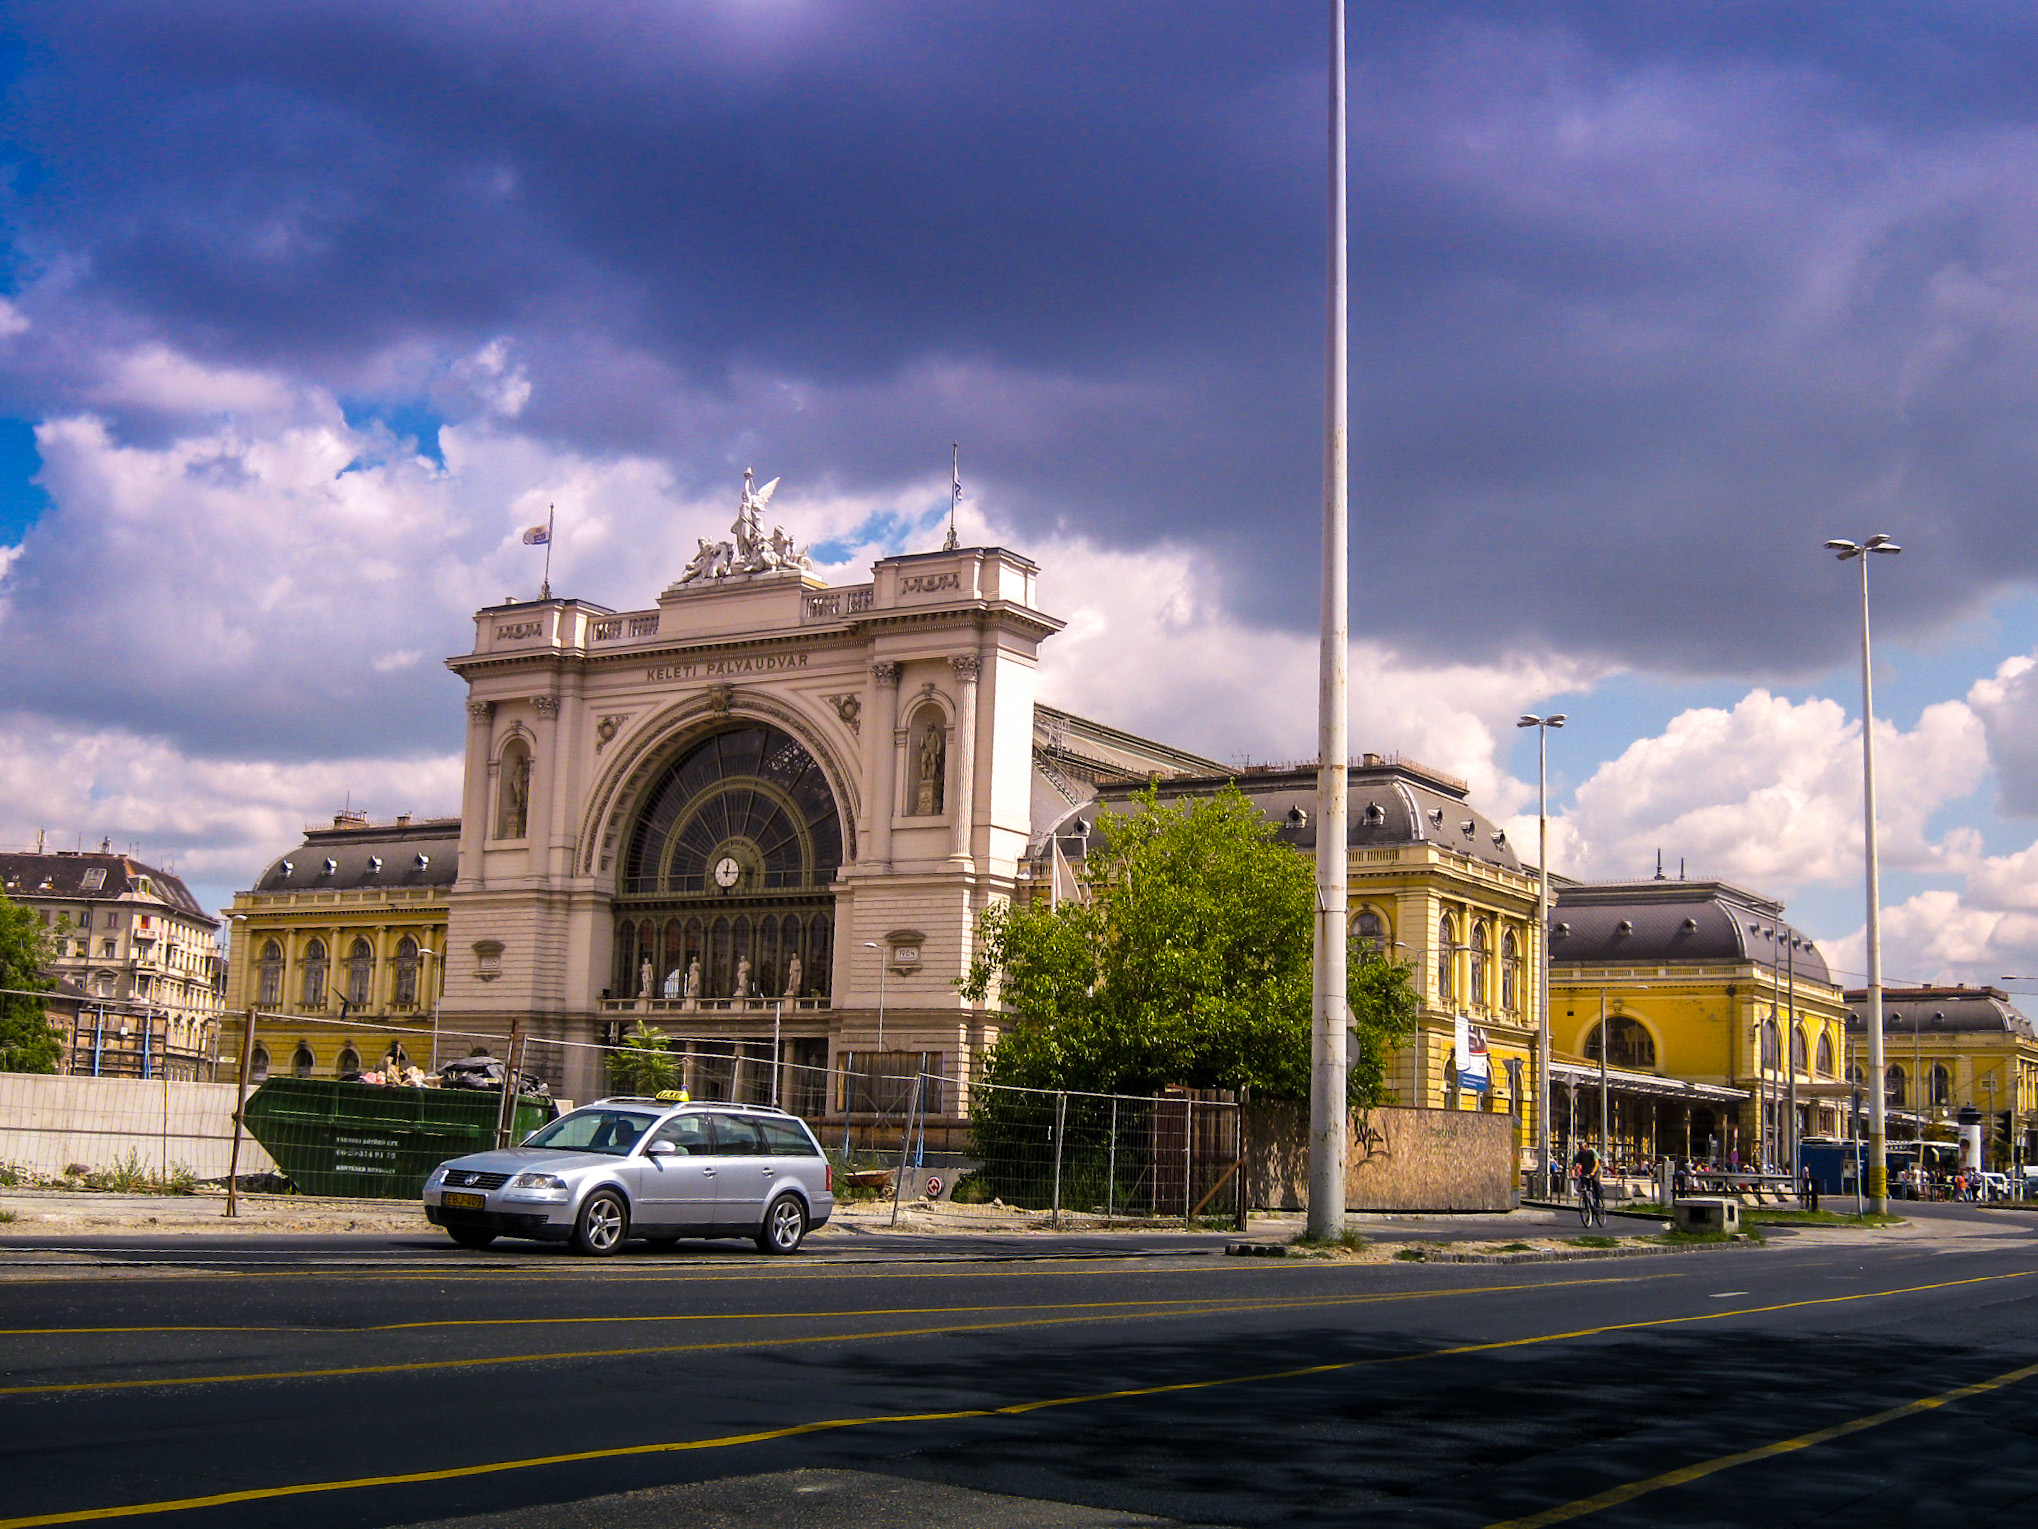
architecture, structure, railway, road, skyline, street, town, city, urban, train, cityscape, downtown, travel, transport, europe, arch, evening, station, landmark, facade, capital, buildings, budapest, hungary, town square, landmarks, keleti, urban area, residential area, human settlement, metropolitan area